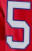
Number: 5